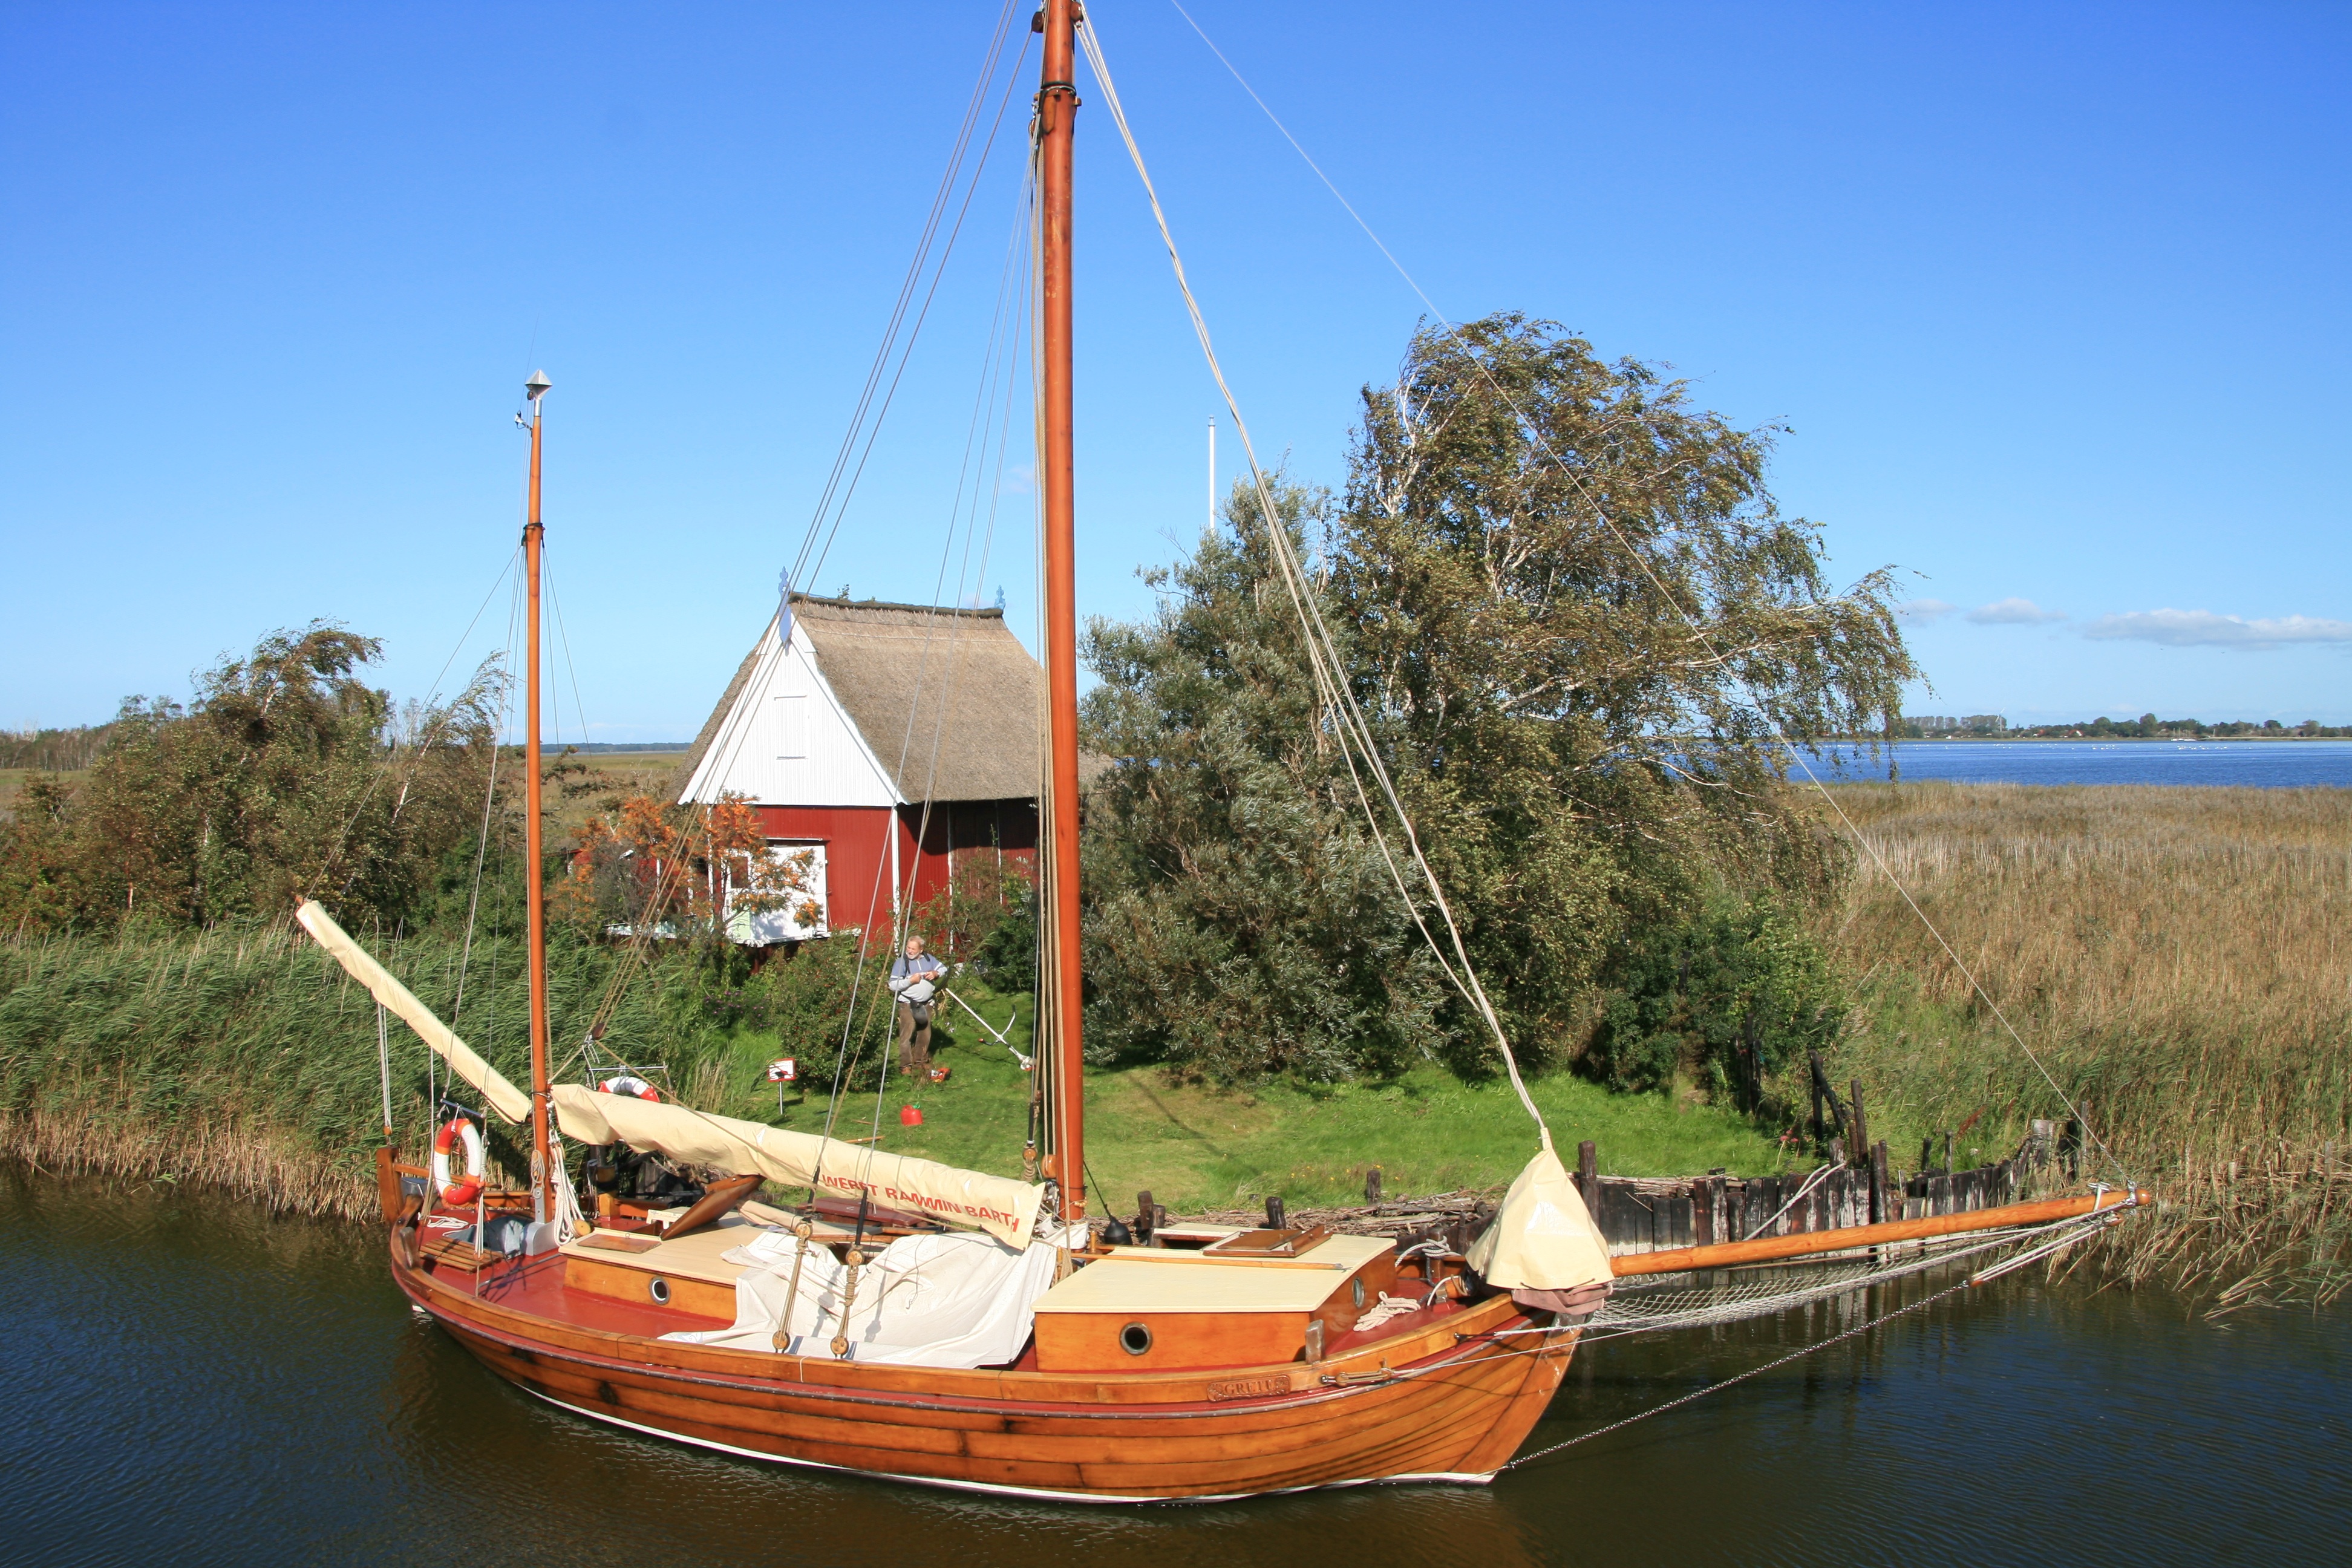
sea, water, boat, ship, vehicle, mast, holiday, bay, leisure, sailboat, waterway, sail, watercraft, schooner, sailing boat, sailing ship, baltic sea, fishing vessel, longship, tall ship, galleon, ribnitz ut, caravel, lugger